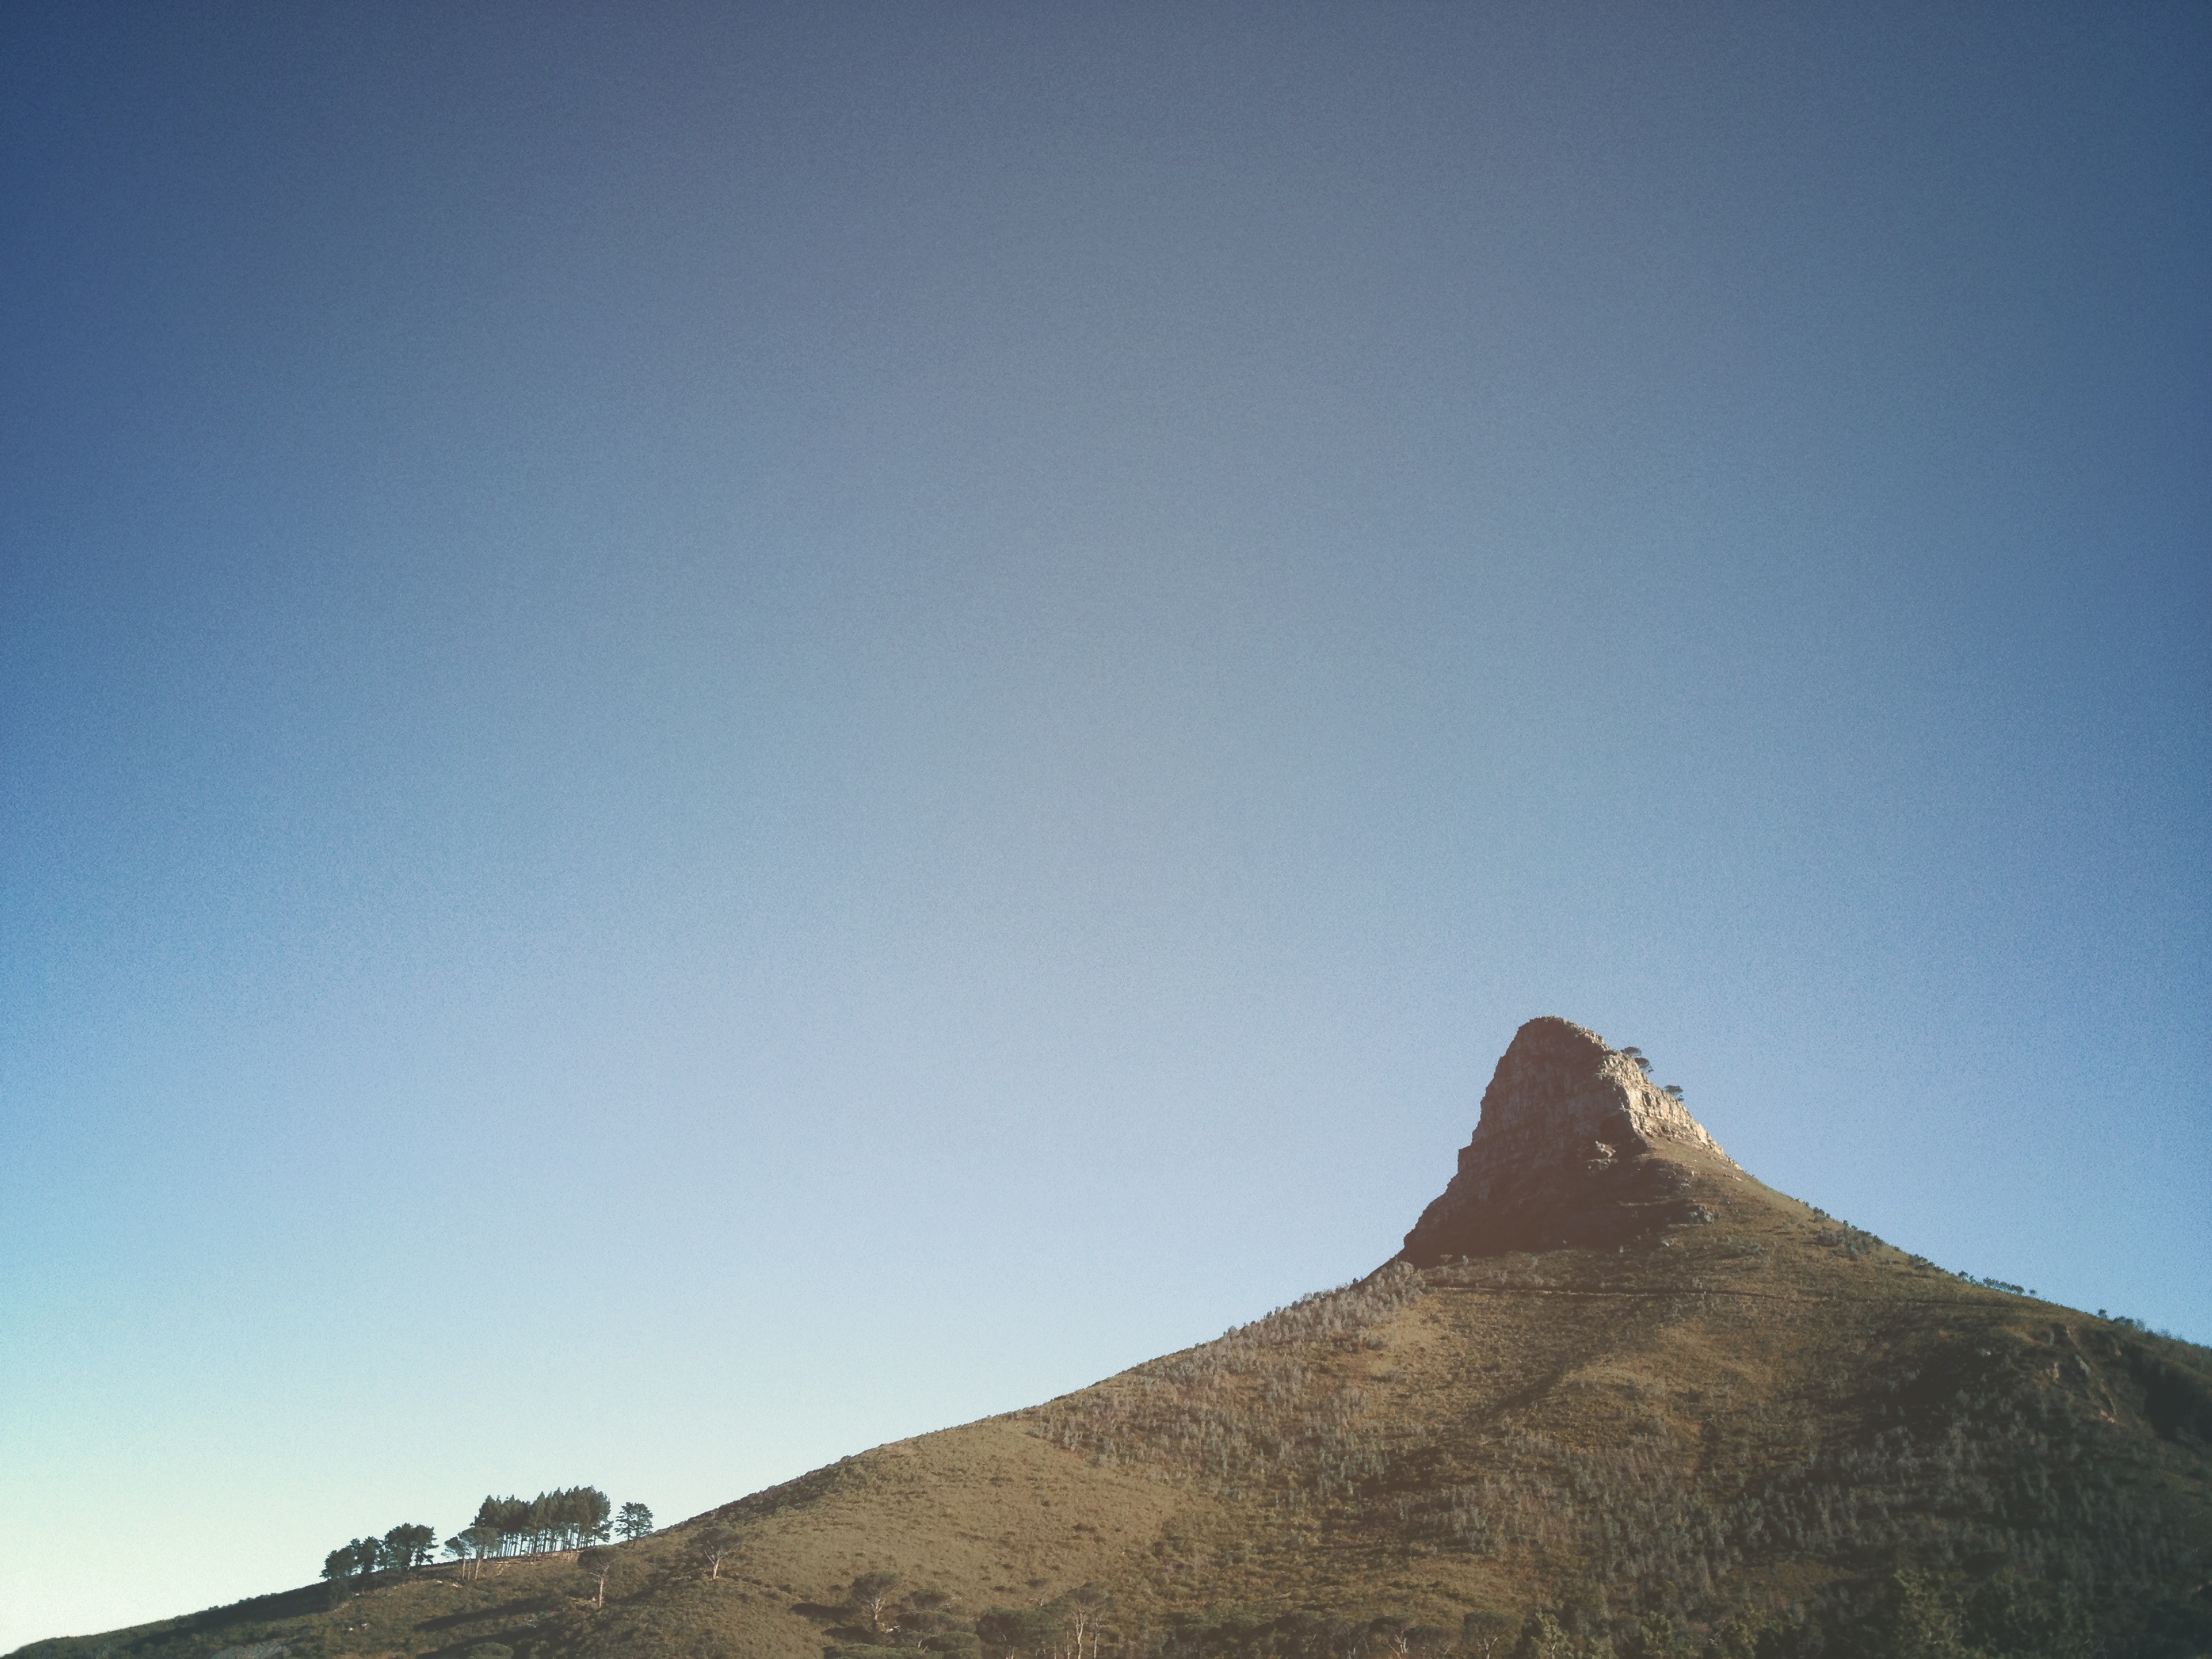
sea, tree, rock, horizon, mountain, cloud, sky, sunrise, sunset, sunlight, hill, peak, mountain range, terrain, ridge, summit, plateau, landform, geographical feature, mountainous landforms